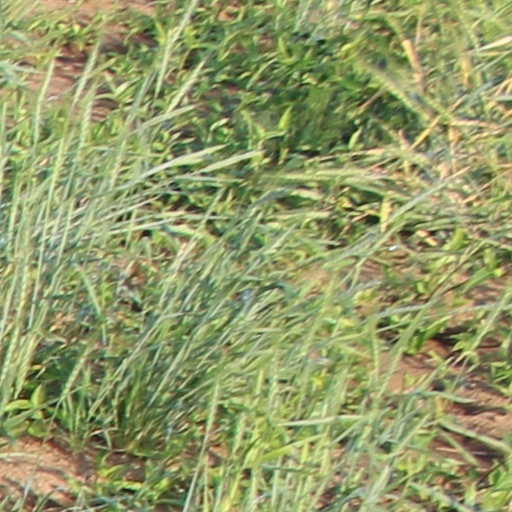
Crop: wheat